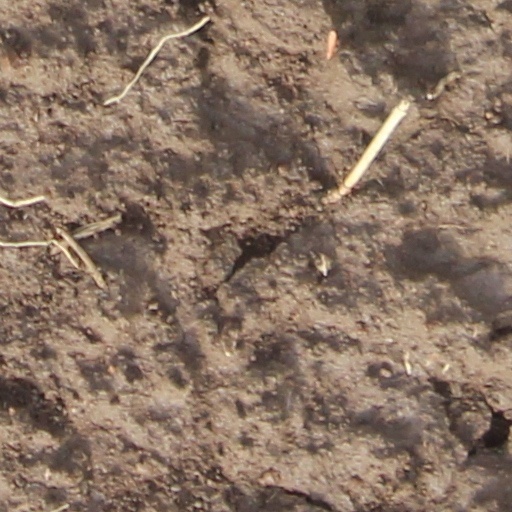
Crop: wheat